Bishop's University

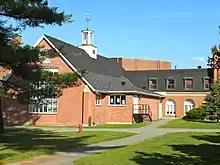
Bishop's University campus 2011 03

The Bishop's University teams are known as the "Gaiters" and compete in the U Sports, RSEQ, AUS, and CUFLA. Although their logo and mascot suggest the term stems from the word alligator, "Gaiter" actually refers to a leg covering worn by Anglican bishops up until the middle of the 20th century. The Gaiters are represented by eight varsity teams (Football, Men's & Women's Basketball, Men's & Women's Rugby, Women's Soccer, Men's & Women's Golf and Women's Hockey) and three club teams (Men's Lacrosse, Men's Hockey, Men's Soccer). The Bishop's Gaiters have a long history with the university. The early days were marked by massive participation in team sports such as cricket and football. Rugby football began in 1888 and Canadian football was a budding varsity sport by the 1930s. The Gaiters football team's home stadium is Coulter Field.